Shahram Amiri

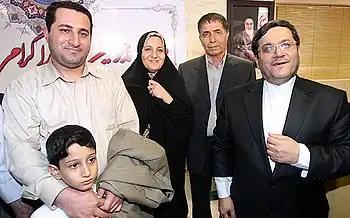
Upon his return Shahram Amiri was greeted by his son, wife and family members.

On 15 July 2010, he returned to Iran and was welcomed by Iranian officials, including Foreign Affairs Ministry officials, his wife and a 7-year-old son. At a special press conference in Tehran, he said that he had been psychologically mistreated by the US intelligence Agency (CIA) after his kidnapping. "They offered me $50 million to cooperate with them and tell the media that I am a very important person in Iran's nuclear programme and have escaped from Iran and politically that I'm a refugee to the US. They wanted me to show a laptop on the TV and say we have obtained very important information on Iran's nuclear weapon programme. But I promised myself not to tell [them] anything against my country."